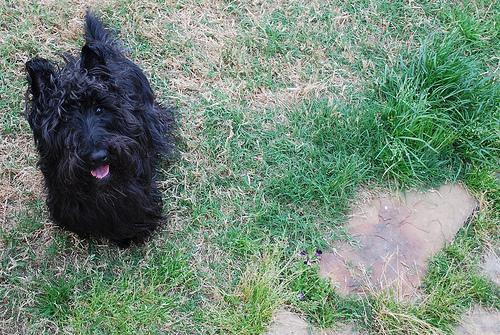
scottish terrier